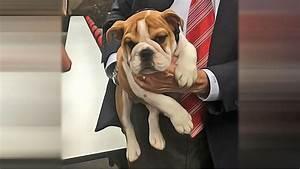
dog